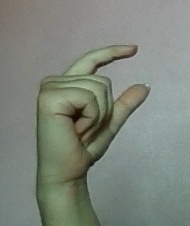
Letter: dal